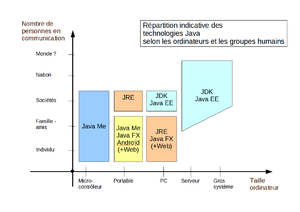
Technologie Java par rapport aux ordinateurs et aux humains
Java est une technique informatique développée initialement par Sun Microsystems puis acquise par Oracle suite au rachat de l'entreprise. Défini à l'origine comme un langage de programmation, Java a évolué pour devenir un ensemble cohérent d'éléments techniques et non techniques. Ainsi, la technologie Java regroupe :